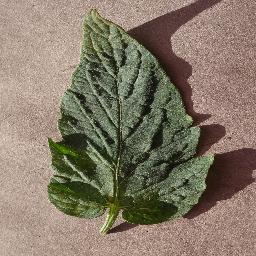
Label: Tomato___Spider_mites Two-spotted_spider_mite